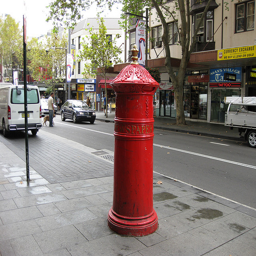
A photo of a red fire hydrant on a busy street.
A red newspaper dispenser on the side of a city street.
A large, red statue in the middle of a busy sidewalk that is near stores.
A red sculpture is on the sidewalk next to a city street.
A red fire hydrant looking thing on a city street